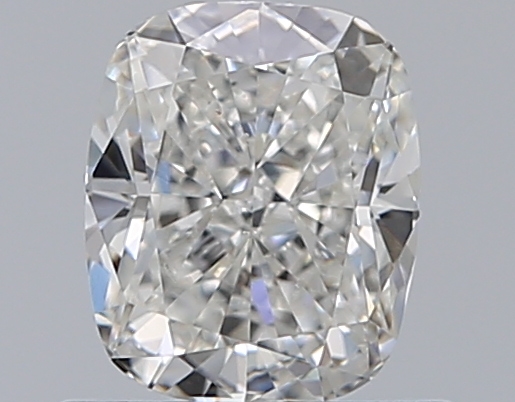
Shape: cushion
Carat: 0.7
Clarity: SI1
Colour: G
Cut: EX
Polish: VG
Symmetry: VG
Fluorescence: M
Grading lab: GIA
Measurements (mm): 5.59 x 4.64 x 3.18